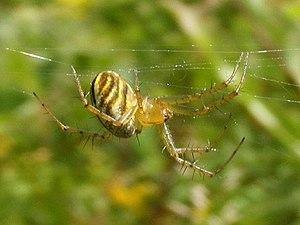
Mangora gibberosa
Mangora gibberosa est une espèce d'araignées aranéomorphes de la famille des Araneidae.
Mangora est un genre d'araignées aranéomorphes de la famille des Araneidae.